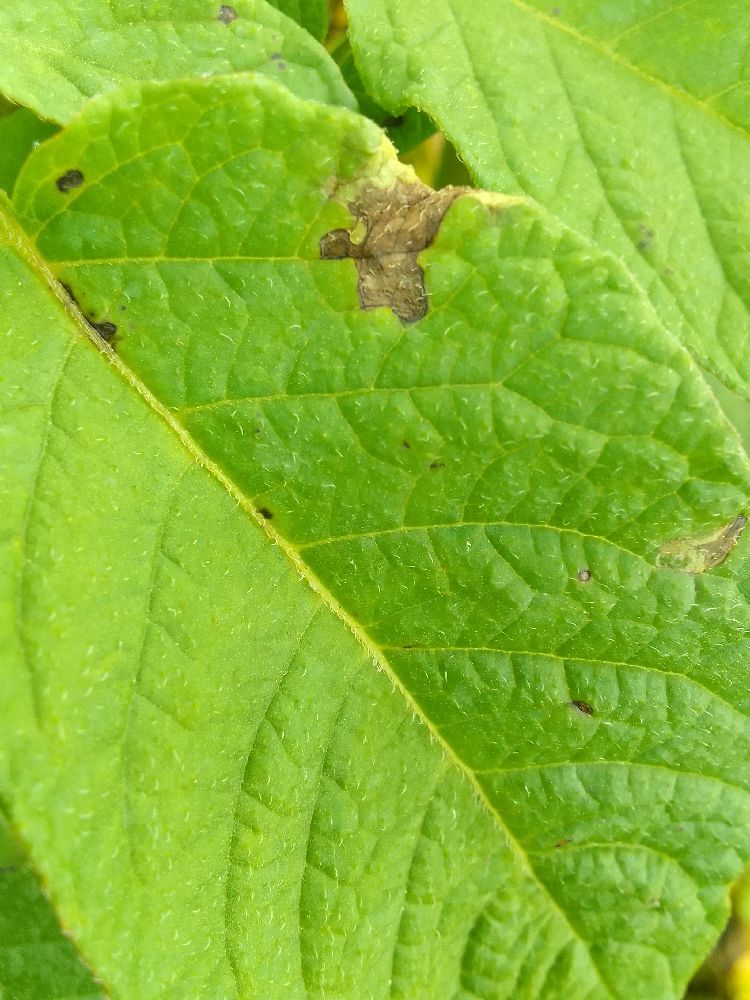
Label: Late blight